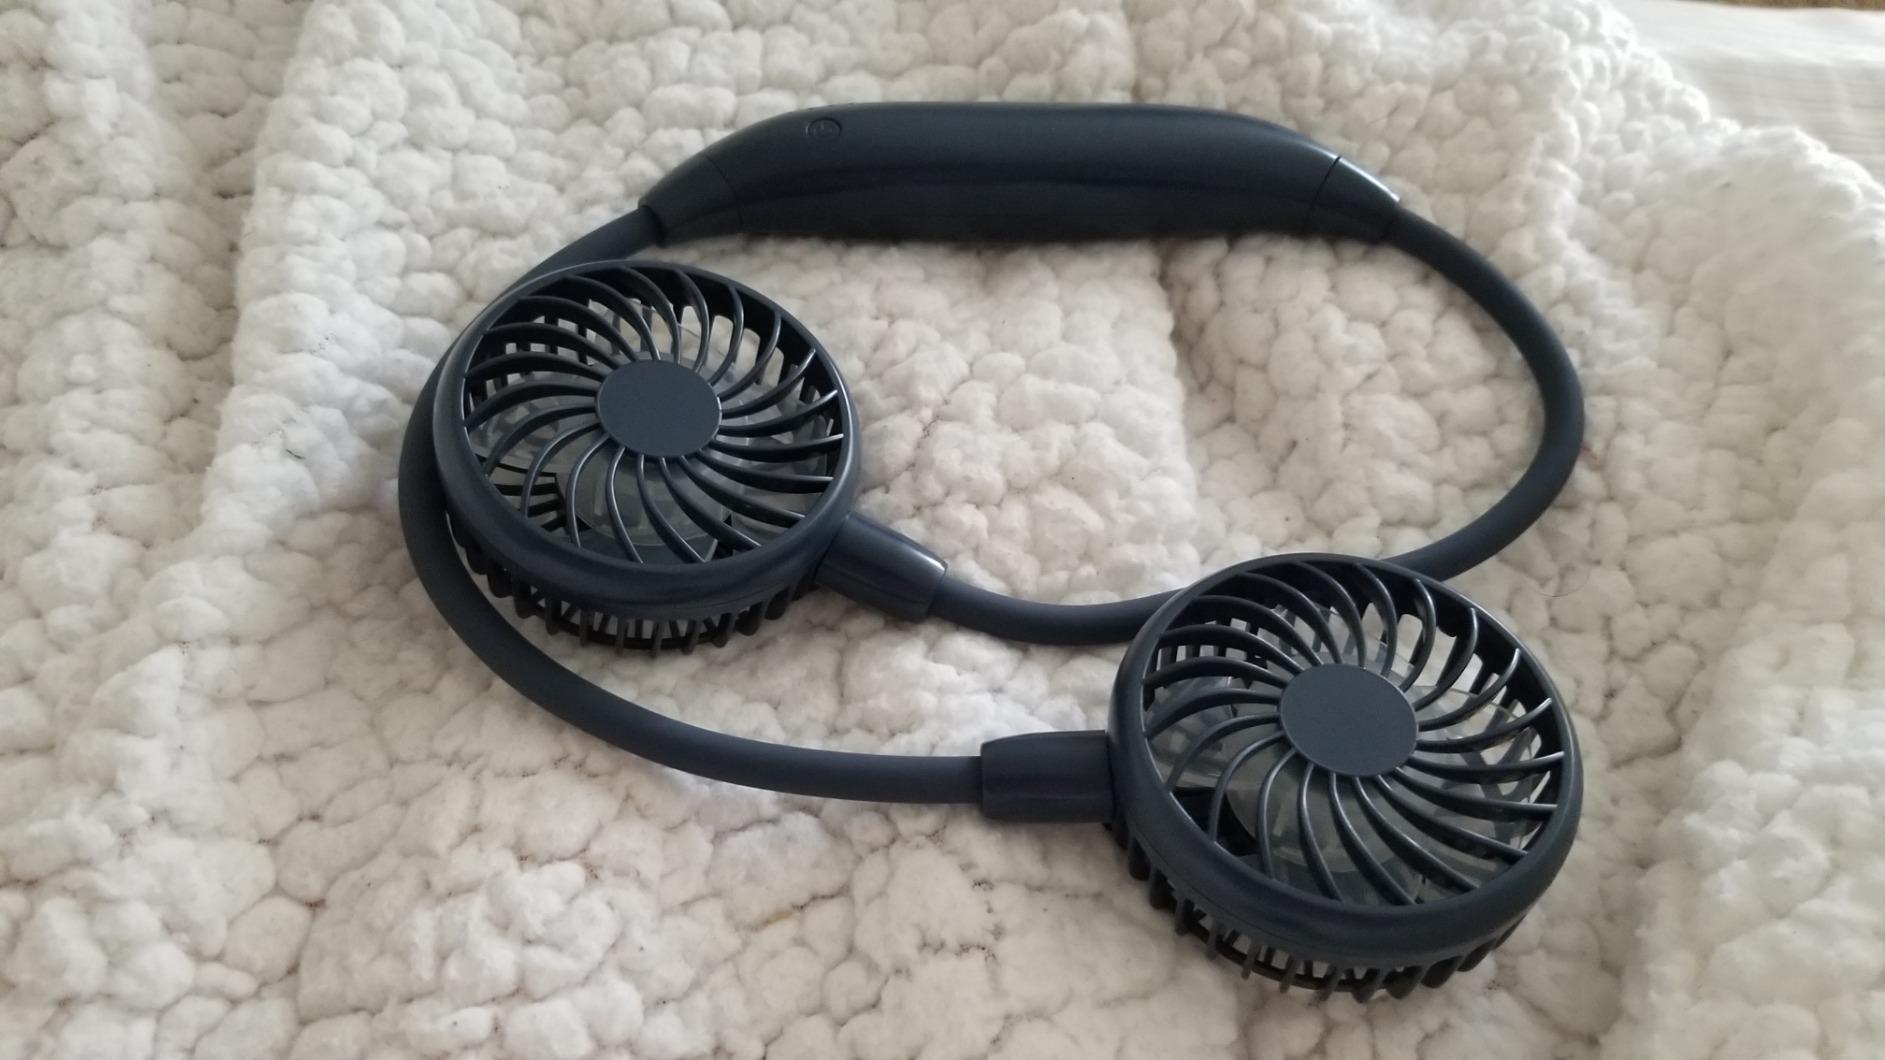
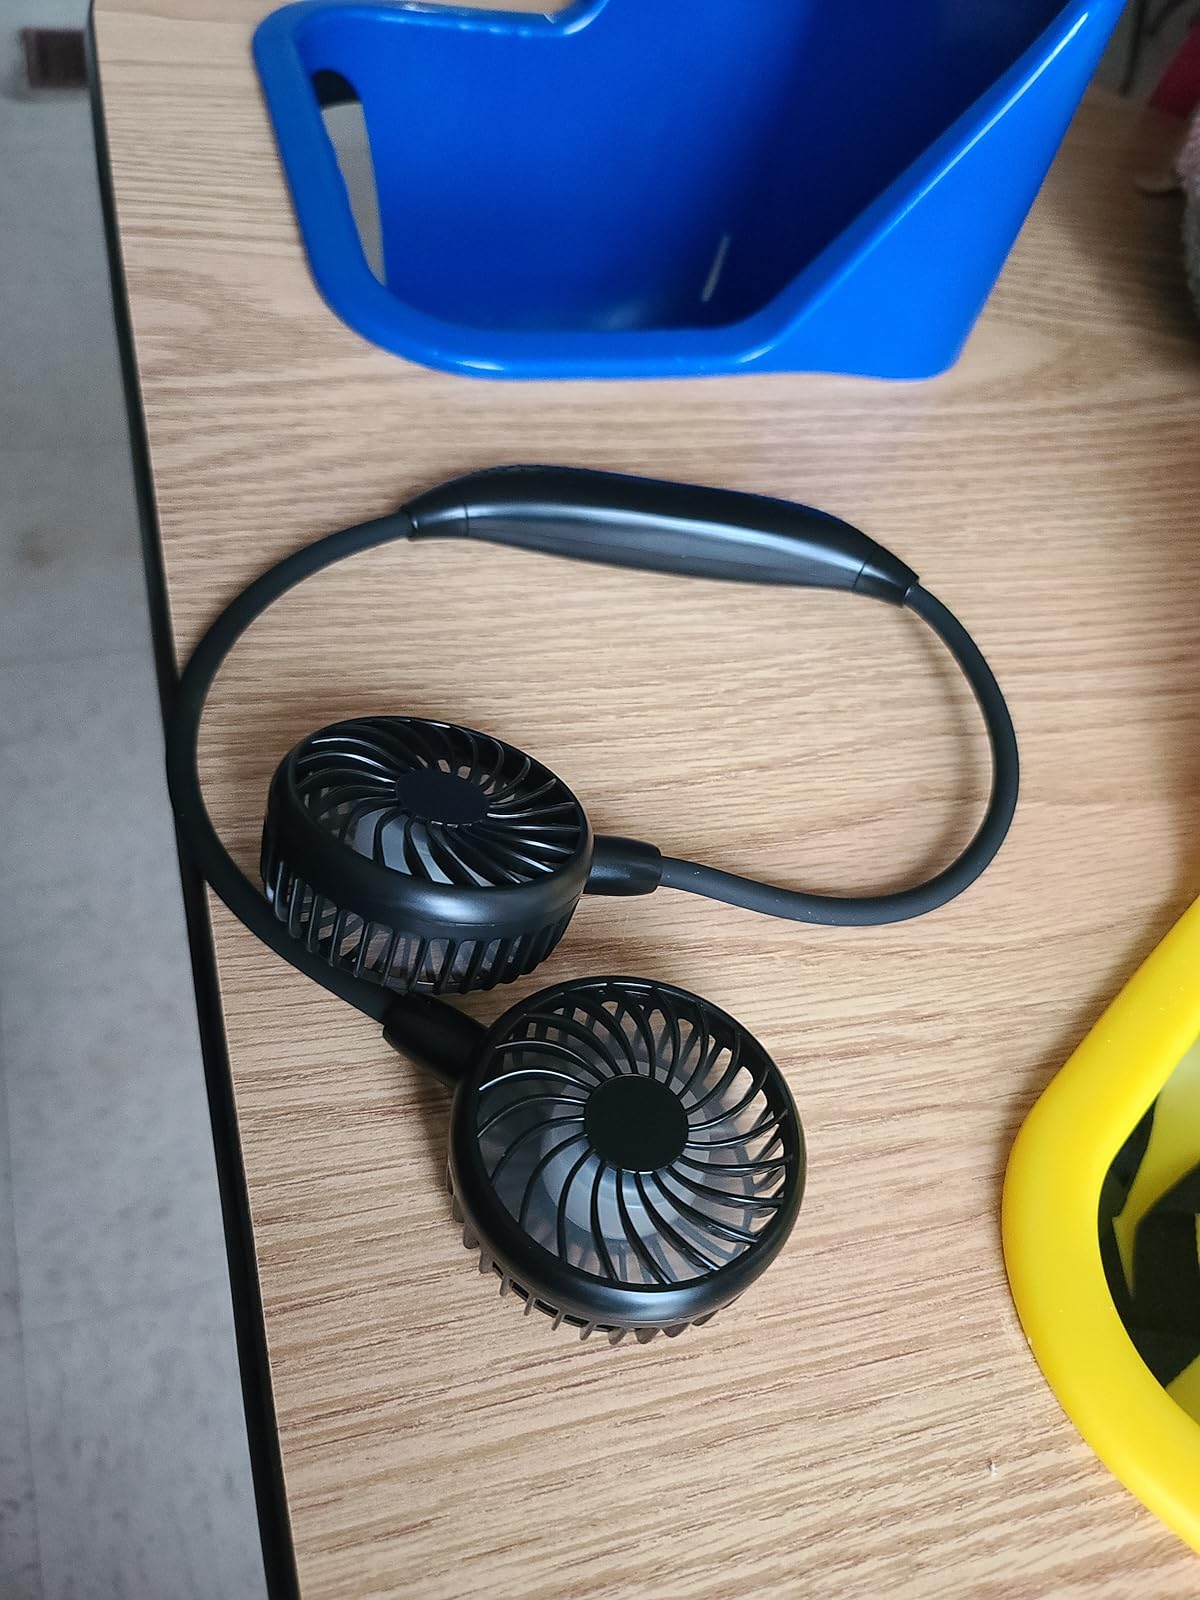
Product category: fan
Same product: no